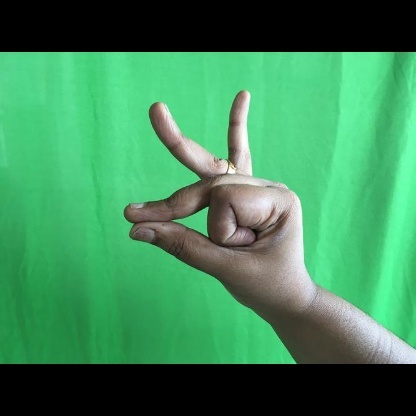
Mudra: Bramaram